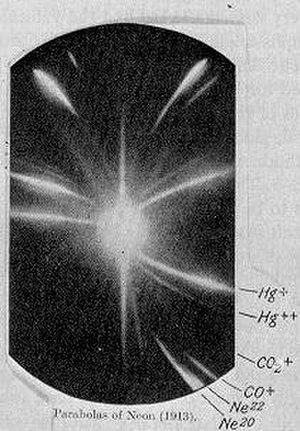
Le néon possède 19 isotopes connus, de nombre de masse allant de 16 à 34. Parmi eux, trois sont des isotopes stables, ²⁰Ne, ²¹Ne et ²²Ne, qui représentent la totalité du néon naturellement présent. La masse atomique standard attribuée au néon est de 20,1797 u.
Joseph John Thomson, né le 18 décembre 1856 et mort le 30 août 1940, est un physicien britannique.